Vizcaya Museum and Gardens

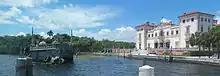
Vizcaya Mansion (on right) and its stone barge (on left)

The estate's name refers to the northern Spanish province Biscay, "Vizcaya", in the Basque region along the east Atlantic's Bay of Biscay, as the estate is on the west Atlantic's Biscayne Bay.